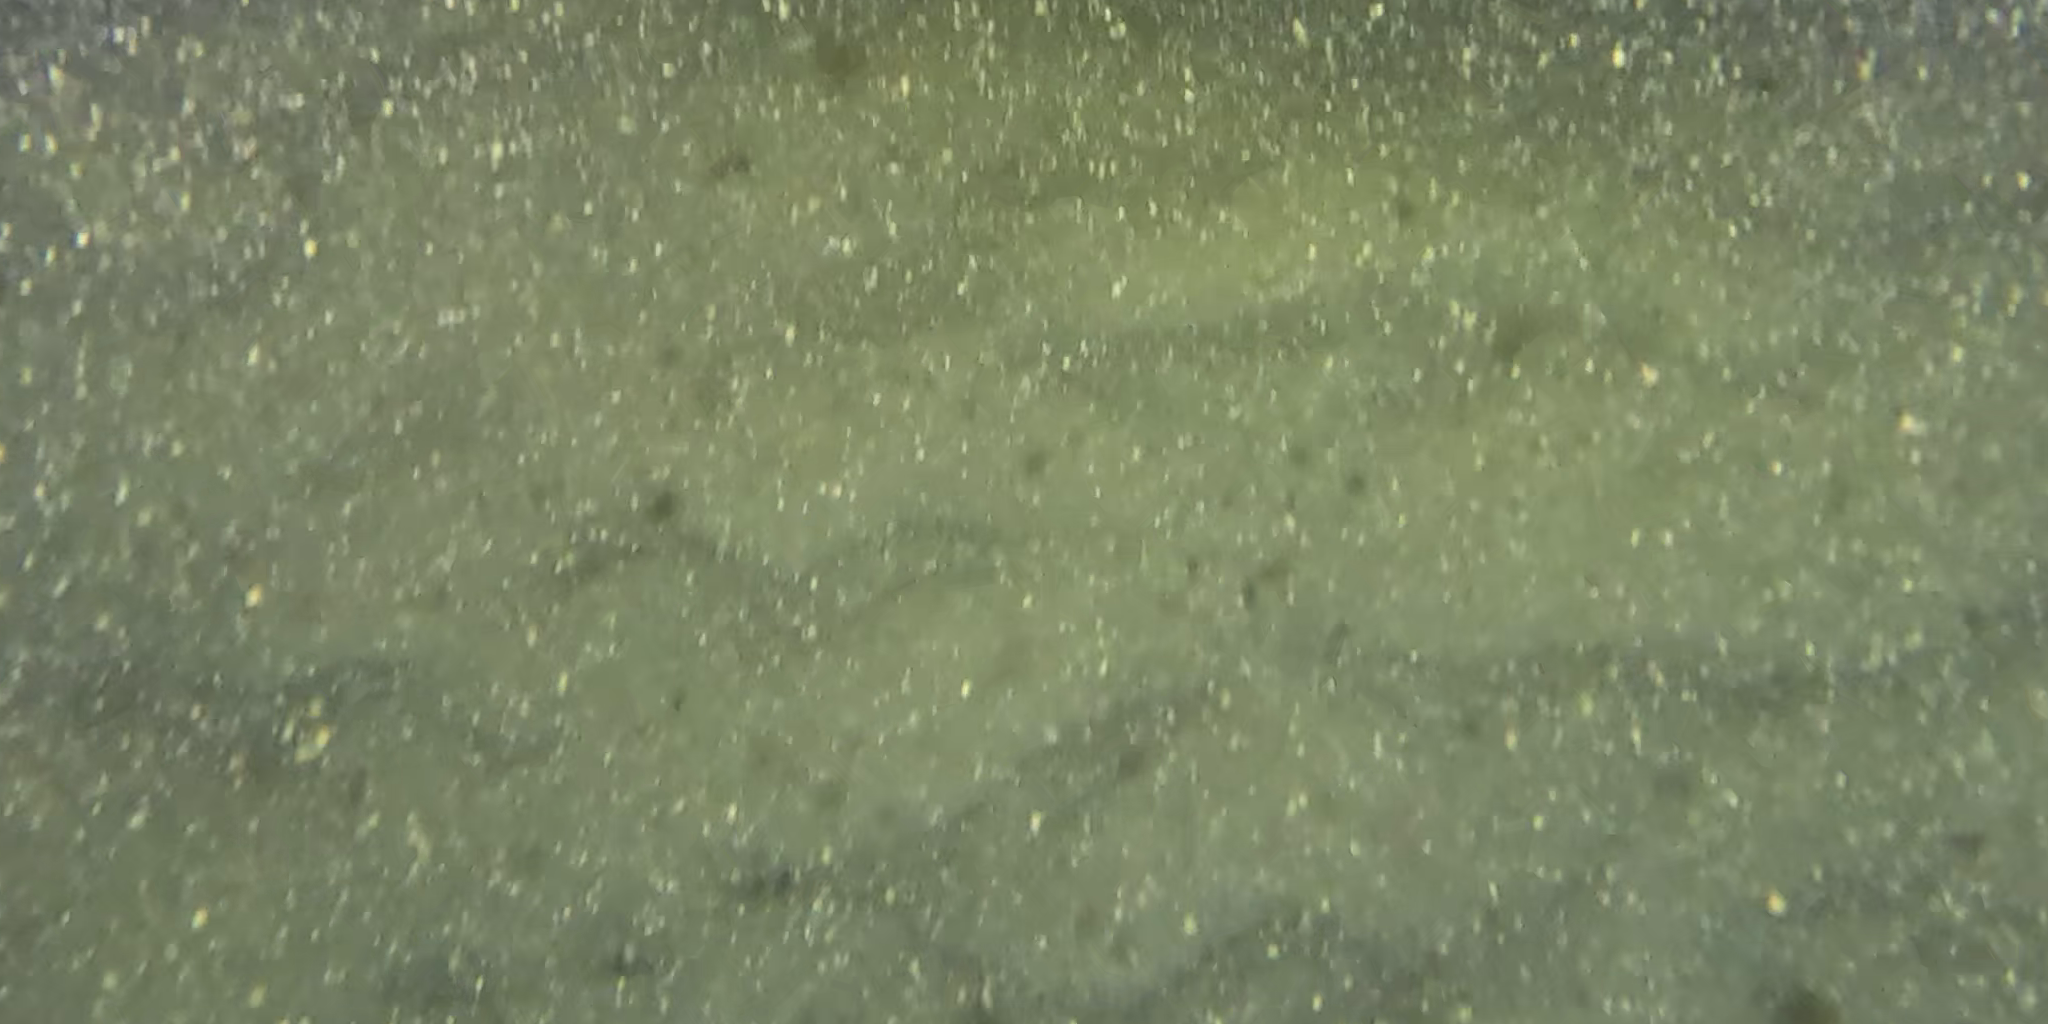
Seabed habitat: sand